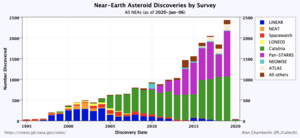
Pour information.
Sentinel était un projet de télescope spatial américain chargé de recenser et caractériser les astéroïdes géocroiseurs conçu par des scientifiques et astronautes américains et proposé par la Fondation B612. Le projet a été annulé à la suite de la décision de la NASA d'arrêter son financement et de développer la mission NEO Surveillance Mission qui reprend l'objectif de Sentinel.
Spacewatch est un projet de l’université de l'Arizona qui est spécialisé dans l’étude des planètes mineures, dont diverses sortes d’astéroïdes et de comètes.
Lincoln Near-Earth Asteroid Research, ou LINEAR, est un projet de recherche conjoint de l'US Air Force, la NASA et du laboratoire Lincoln du MIT.
Pan-STARRS est un programme de relevé astronomique dont l'objectif est d'effectuer de l'astrométrie et de la photométrie d'une grande partie du ciel quasiment en continu. En détectant toute différence par rapport aux observations précédentes des mêmes zones du ciel, on espère découvrir un très grand nombre de nouveaux astéroïdes, comètes, étoiles variables et autre objets célestes. Sa mission principale est de détecter les objets géocroiseurs qui pourraient provoquer des impacts cosmiques. Il est prévu de créer une base de données comprenant tous les objets visibles depuis Hawaï jusqu'à une magnitude apparente de 24.